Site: brandenburg
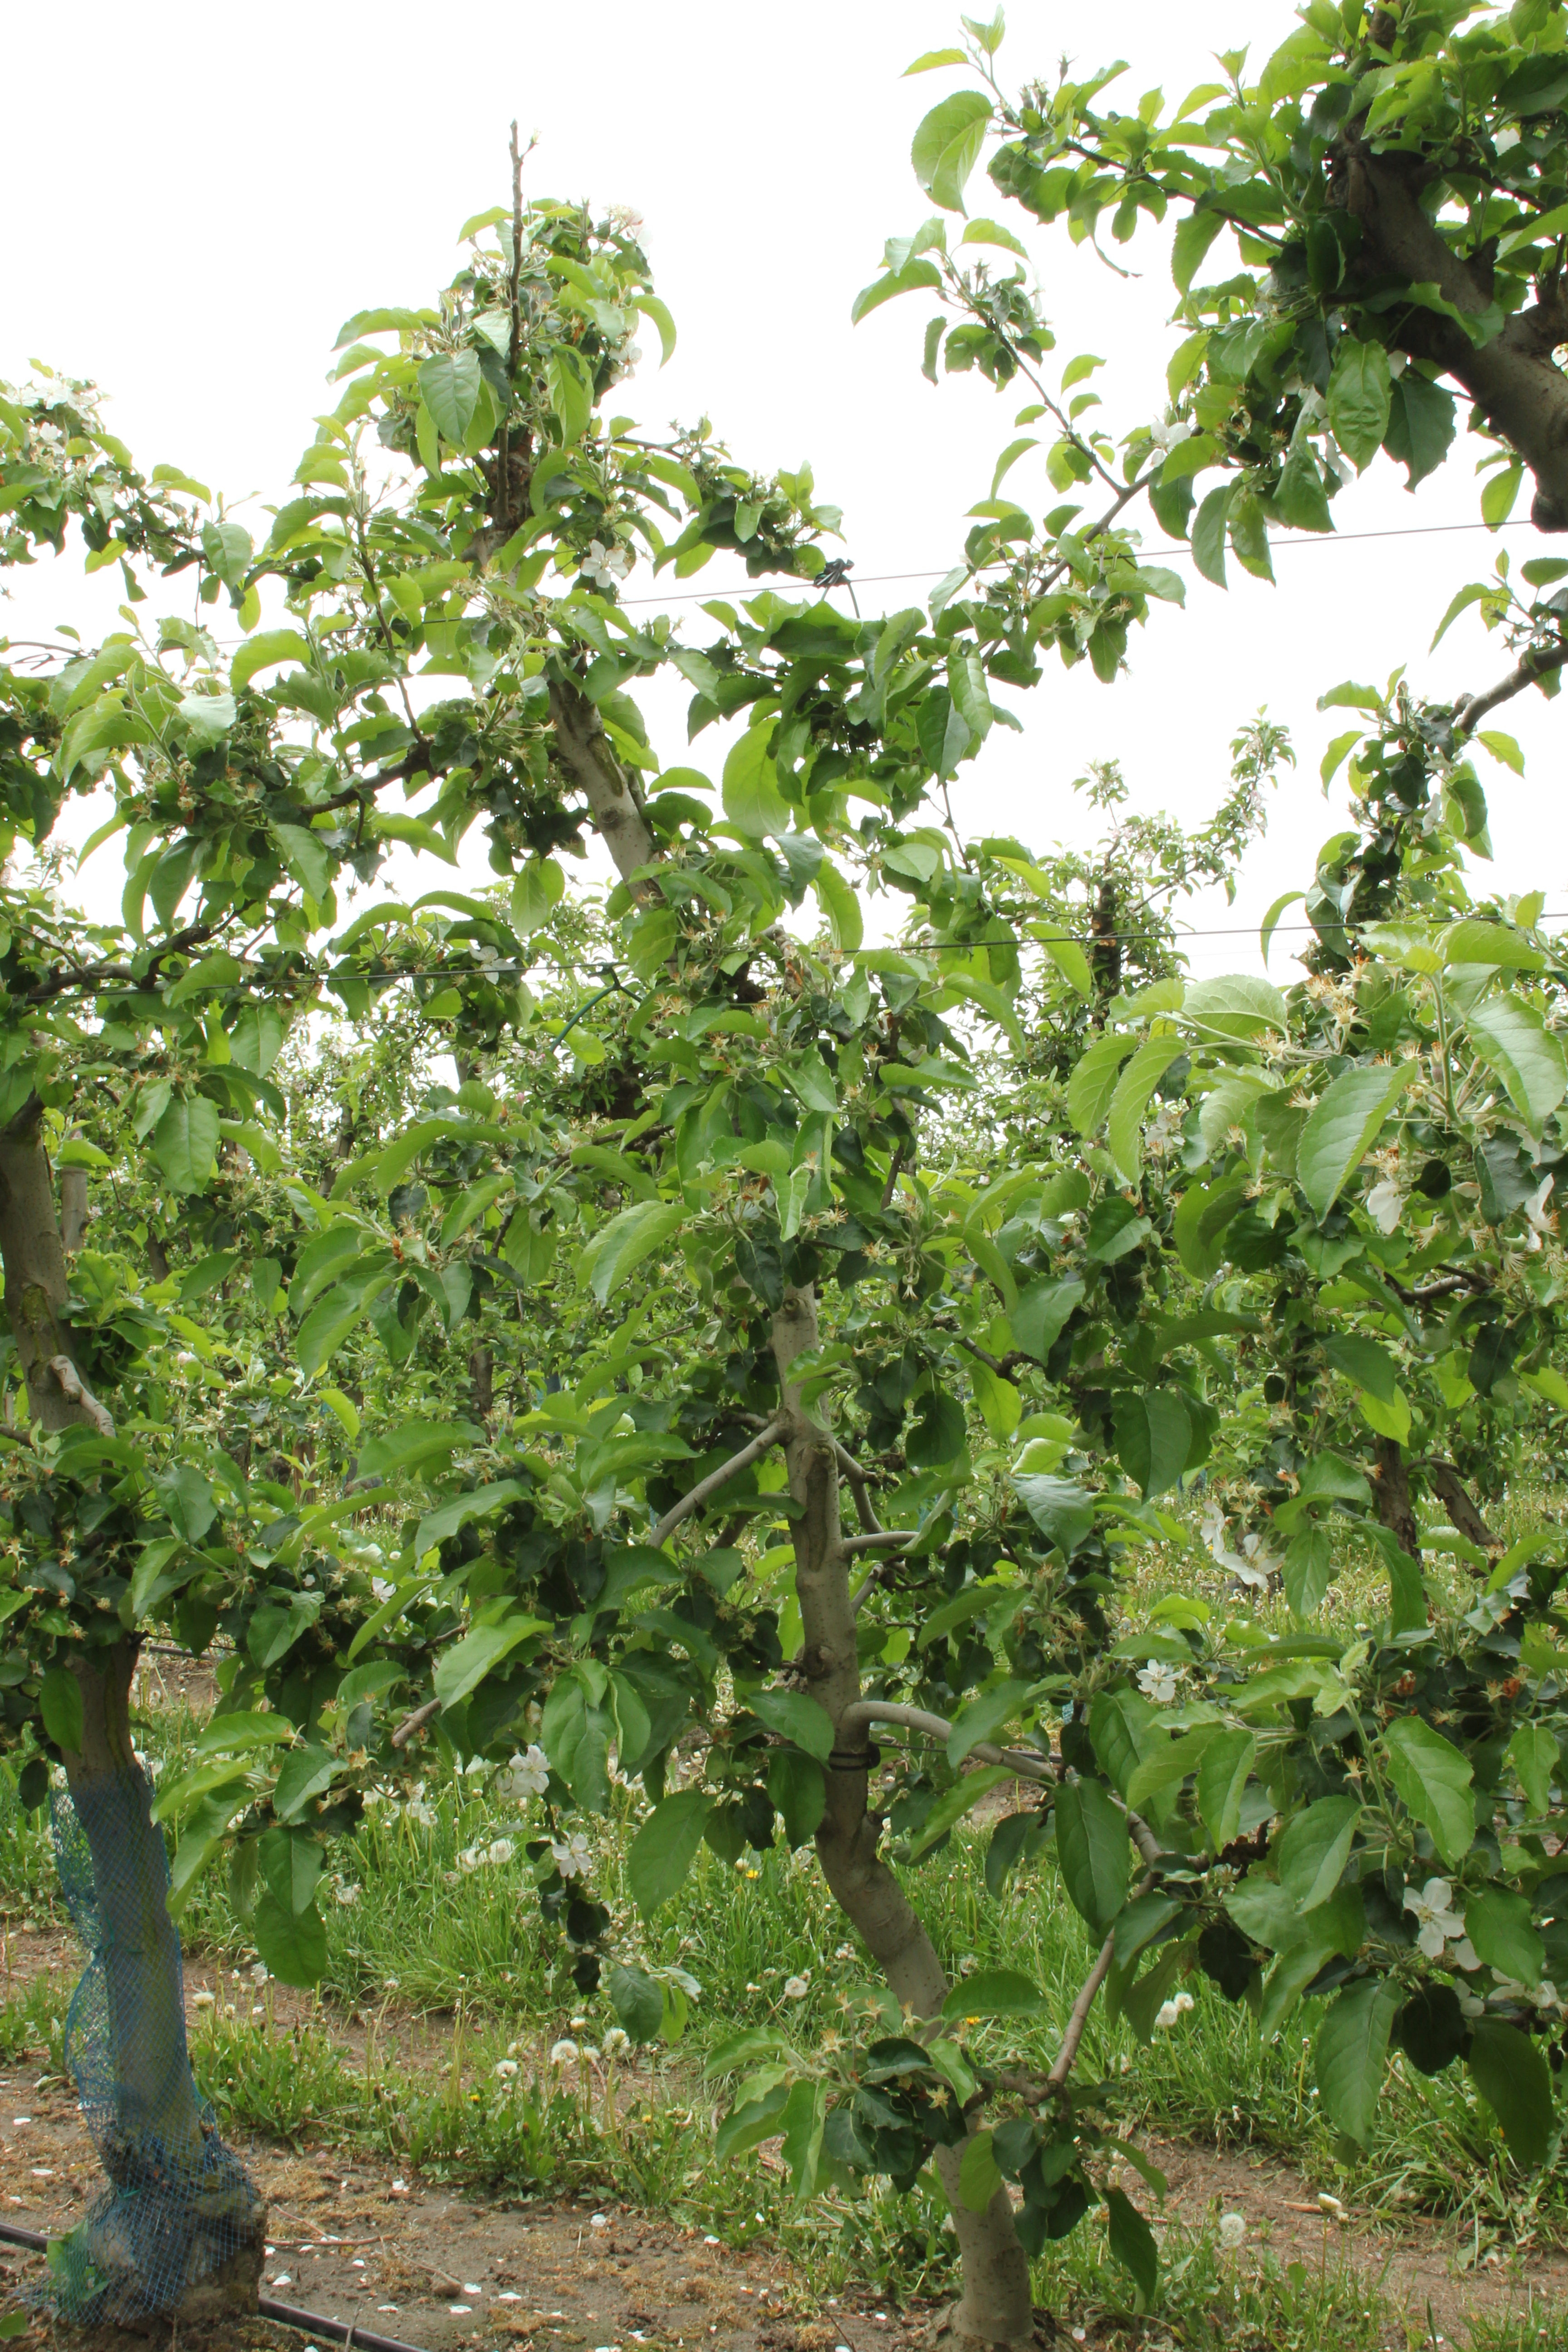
Growth stage (BBCH 67): Flowering